Newborn transport

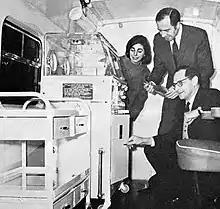
Herbert Barrie taking delivery of the neonatal ambulance, pictured with his senior nurse (Hazel Maycock) and Dr Stanley Balfour-Lynn of the Variety Club.

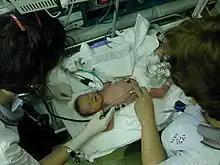
A newborn stabilised and ready for transport

Normally, regular ambulance staff and their vehicles are not equipped to transport sick newborns and special newborn transport teams are provided from either particular hospitals (hospital-based) or established to serve many hospitals (regionally based). Team composition varies from one country to another, with options including various two or three person combinations of nurse, doctor and respiratory therapist. Access to neonatal transport also varies, particularly in developing countries.